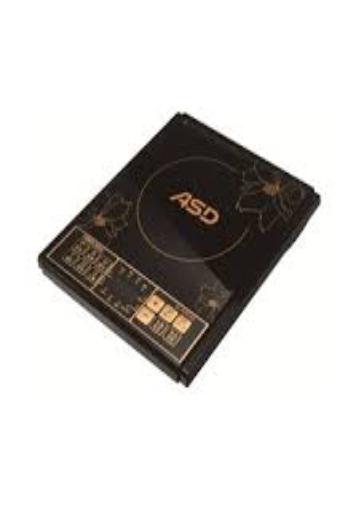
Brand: asd
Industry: Necessities